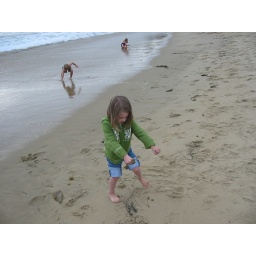
sand in laguna beach